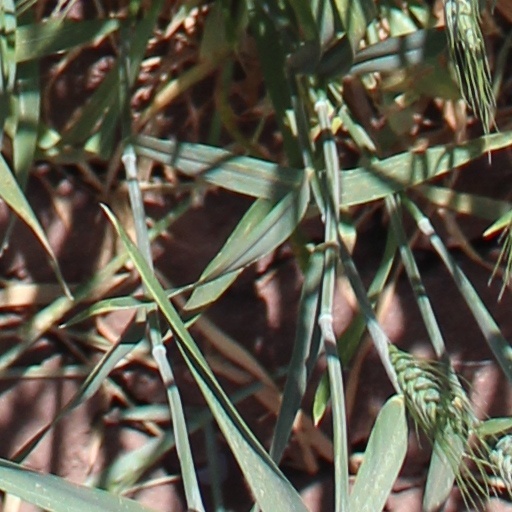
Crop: wheat